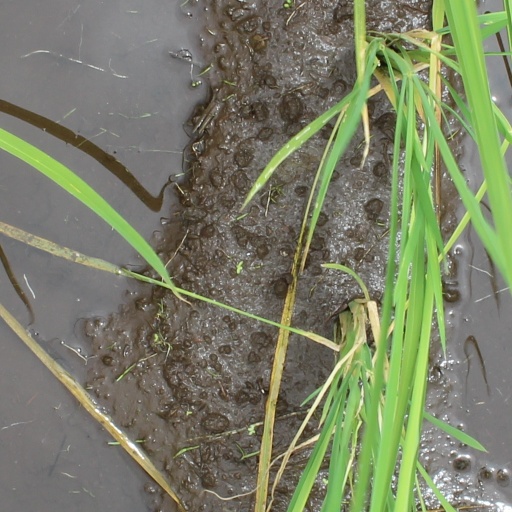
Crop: rice